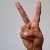
The image shows a hand gesture representing the letter 'V' in Indian Sign Language.